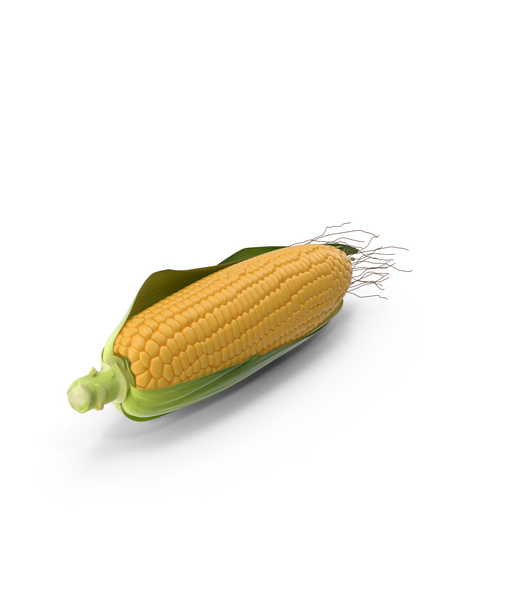
corn on food & images